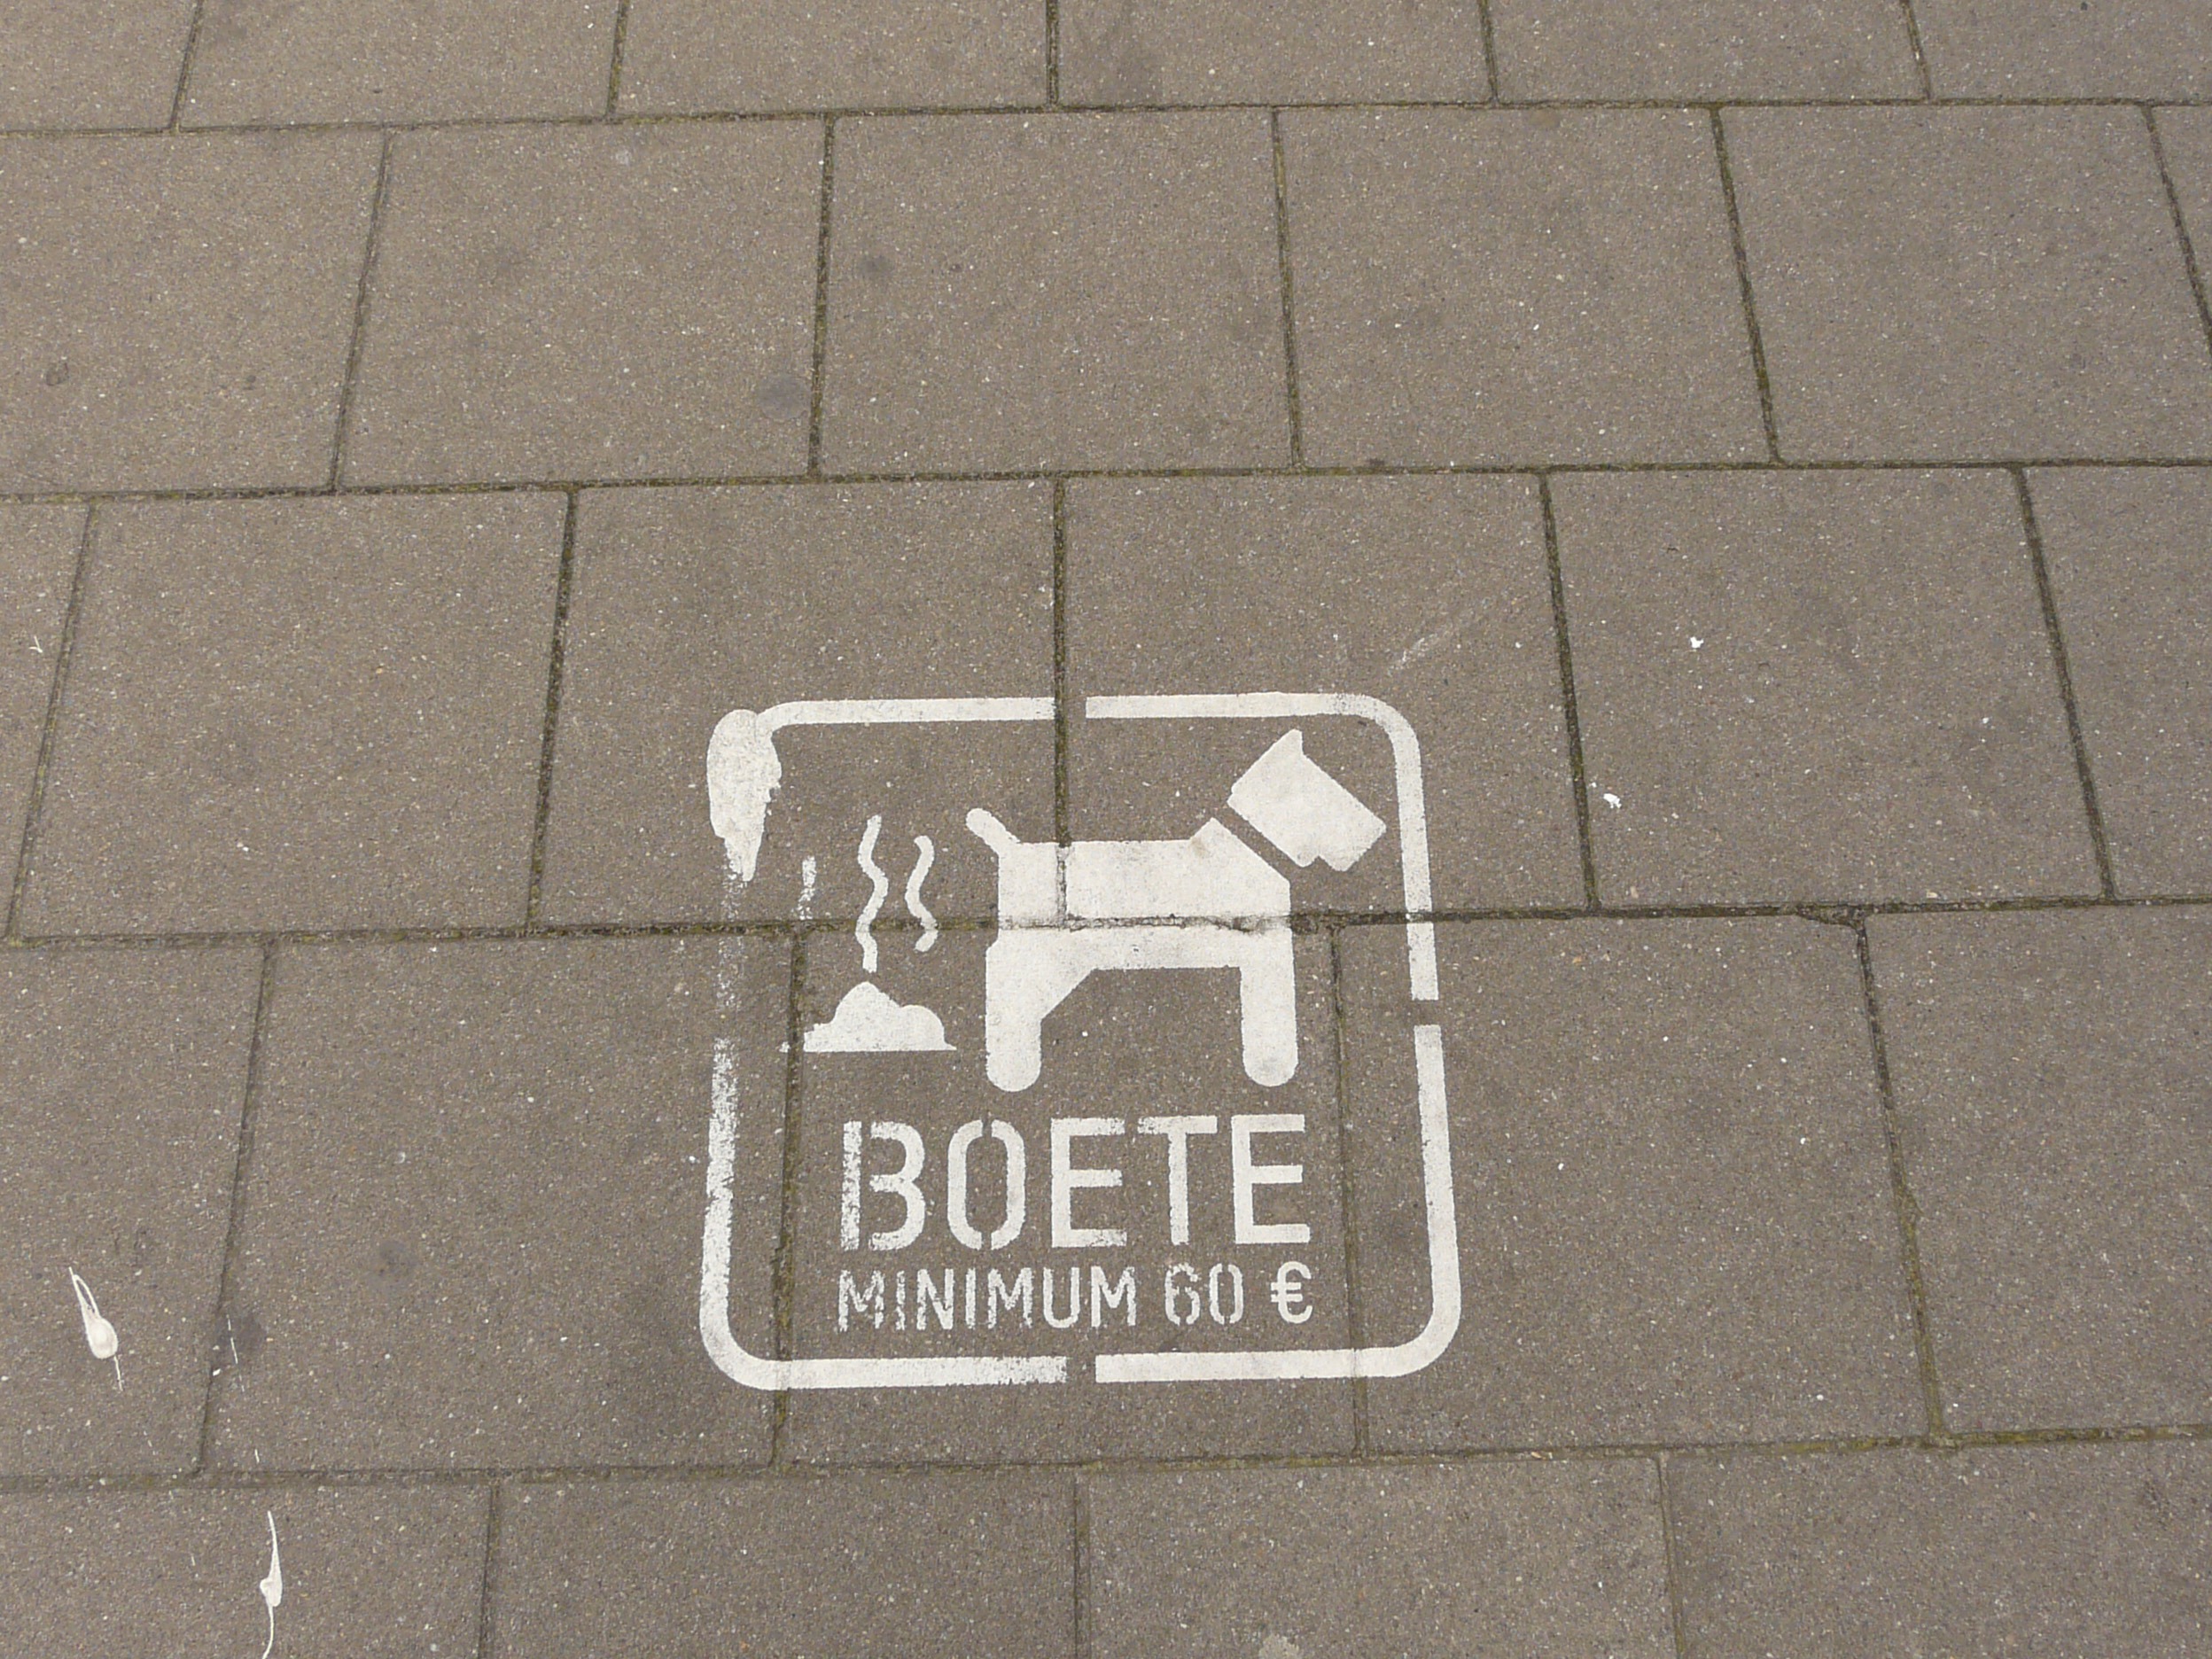
sidewalk, floor, number, asphalt, lane, education, belgium, forbidden, fine, own, hygiene, flooring, feces, ban, road surface, pick up, manure, poo, good citizenship, bad smell, dog booger